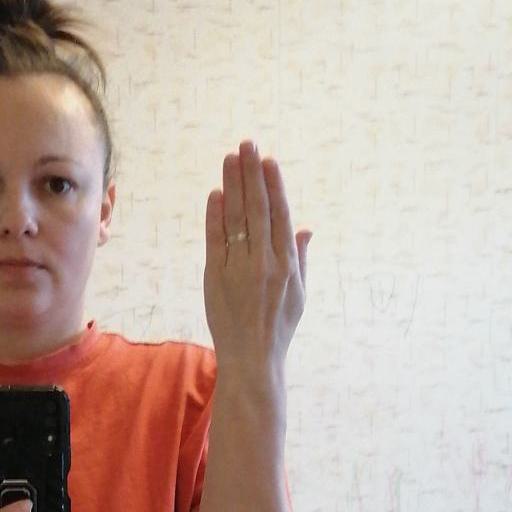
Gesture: stop_inverted